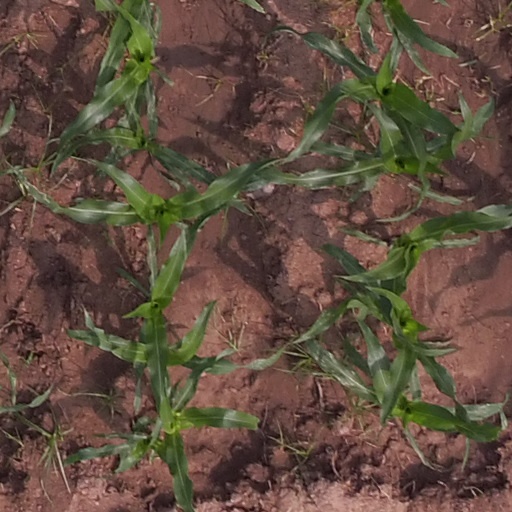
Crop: maize; corn